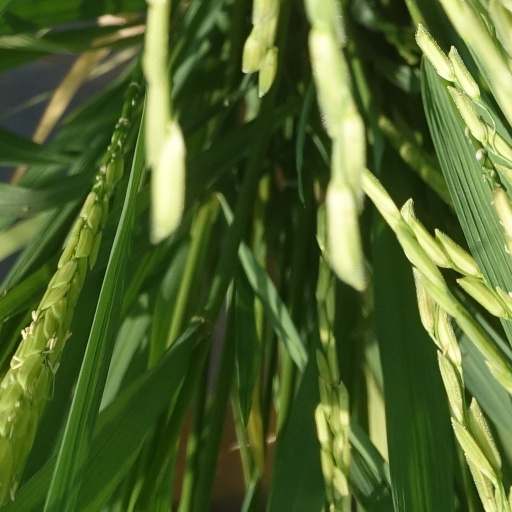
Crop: rice